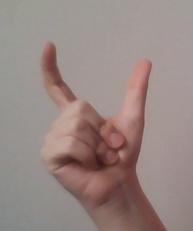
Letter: nun